Province of New Jersey

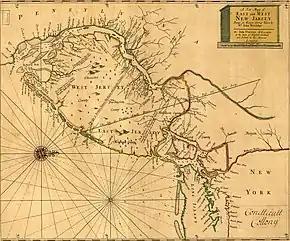
1706 map of East and West Jerseyby John Thorton, surveyed by John Worlidge

From 1674 to 1702, the Province of New Jersey was divided into East Jersey and West Jersey, each with its own governor. Each had its own constitution: the West Jersey Constitution (1681) and the East Jersey Constitution (1683).